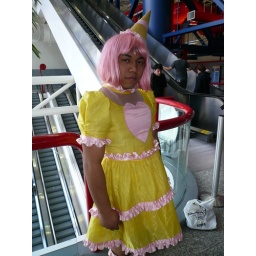
boy in a yellow dress with an ice cream cone on his head